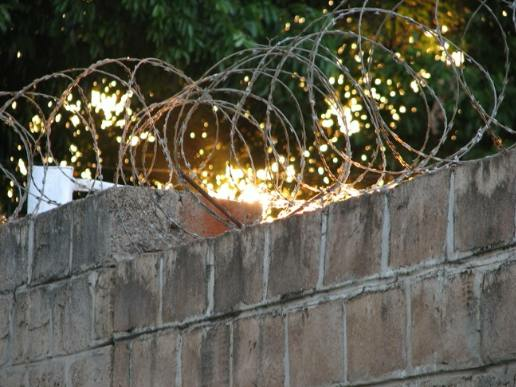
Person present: No